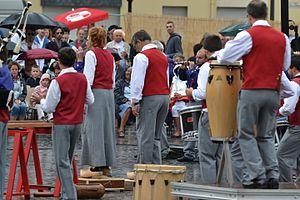
La Kevrenn Brest Sant Mark lors du championnat national des bagadoù (troisième catégorie) au Festival de Cornouaille, Esplanade François Mitterrand à Quimper, le 27 juillet 2013.
La Kevrenn Brest Sant-Mark est un bagad, ensemble de musique bretonne, originaire de la ville de Brest dans le Finistère, en France.